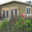
Label: house